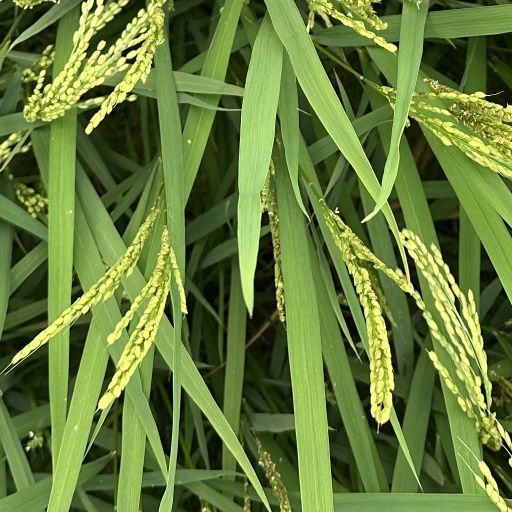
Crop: rice